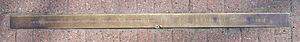
Hambourg (Alsterdorf), Allemagne: Mémorial dans le trottoir à l'endroit duquel les transports vers les centre d'extermination commencèrent, avec le texte: «D'ici les cars du transport vers l'euthanasie partaient en 1941 et 1943. 539 habitantes et habitants des Alsterdorfer Anstalten ont été déportés. Presque tous sont morts.